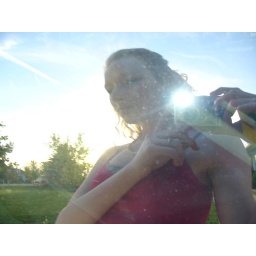
my in the car window